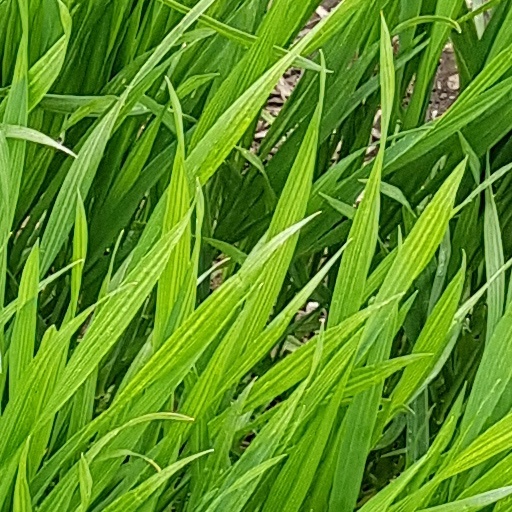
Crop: wheat